Isotope analysis in archaeology

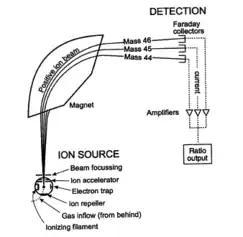
Mass spectrometer, used to separate and measure elemental ions (public domain image).

Mass spectrometry is used to separate and measure distinct isotopes present in a sample. Archaeologists typically employ isotope ratio mass spectrometers or IRMSs, consisting of an inlet system, ion source, mass analyser and multiple ion detectors.